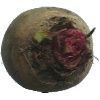
Label: Beetroot 1